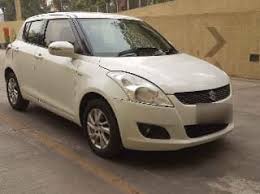
Label: noambulance